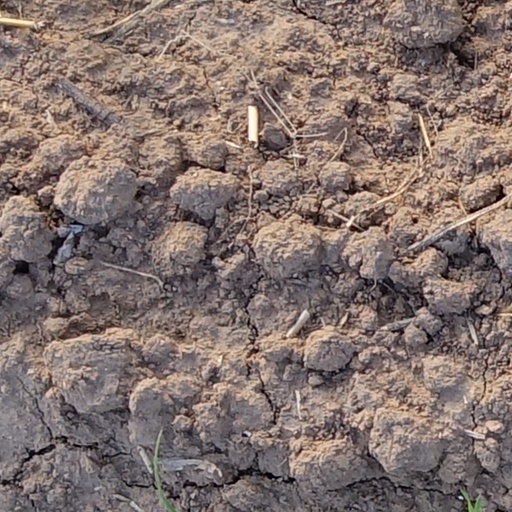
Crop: wheat